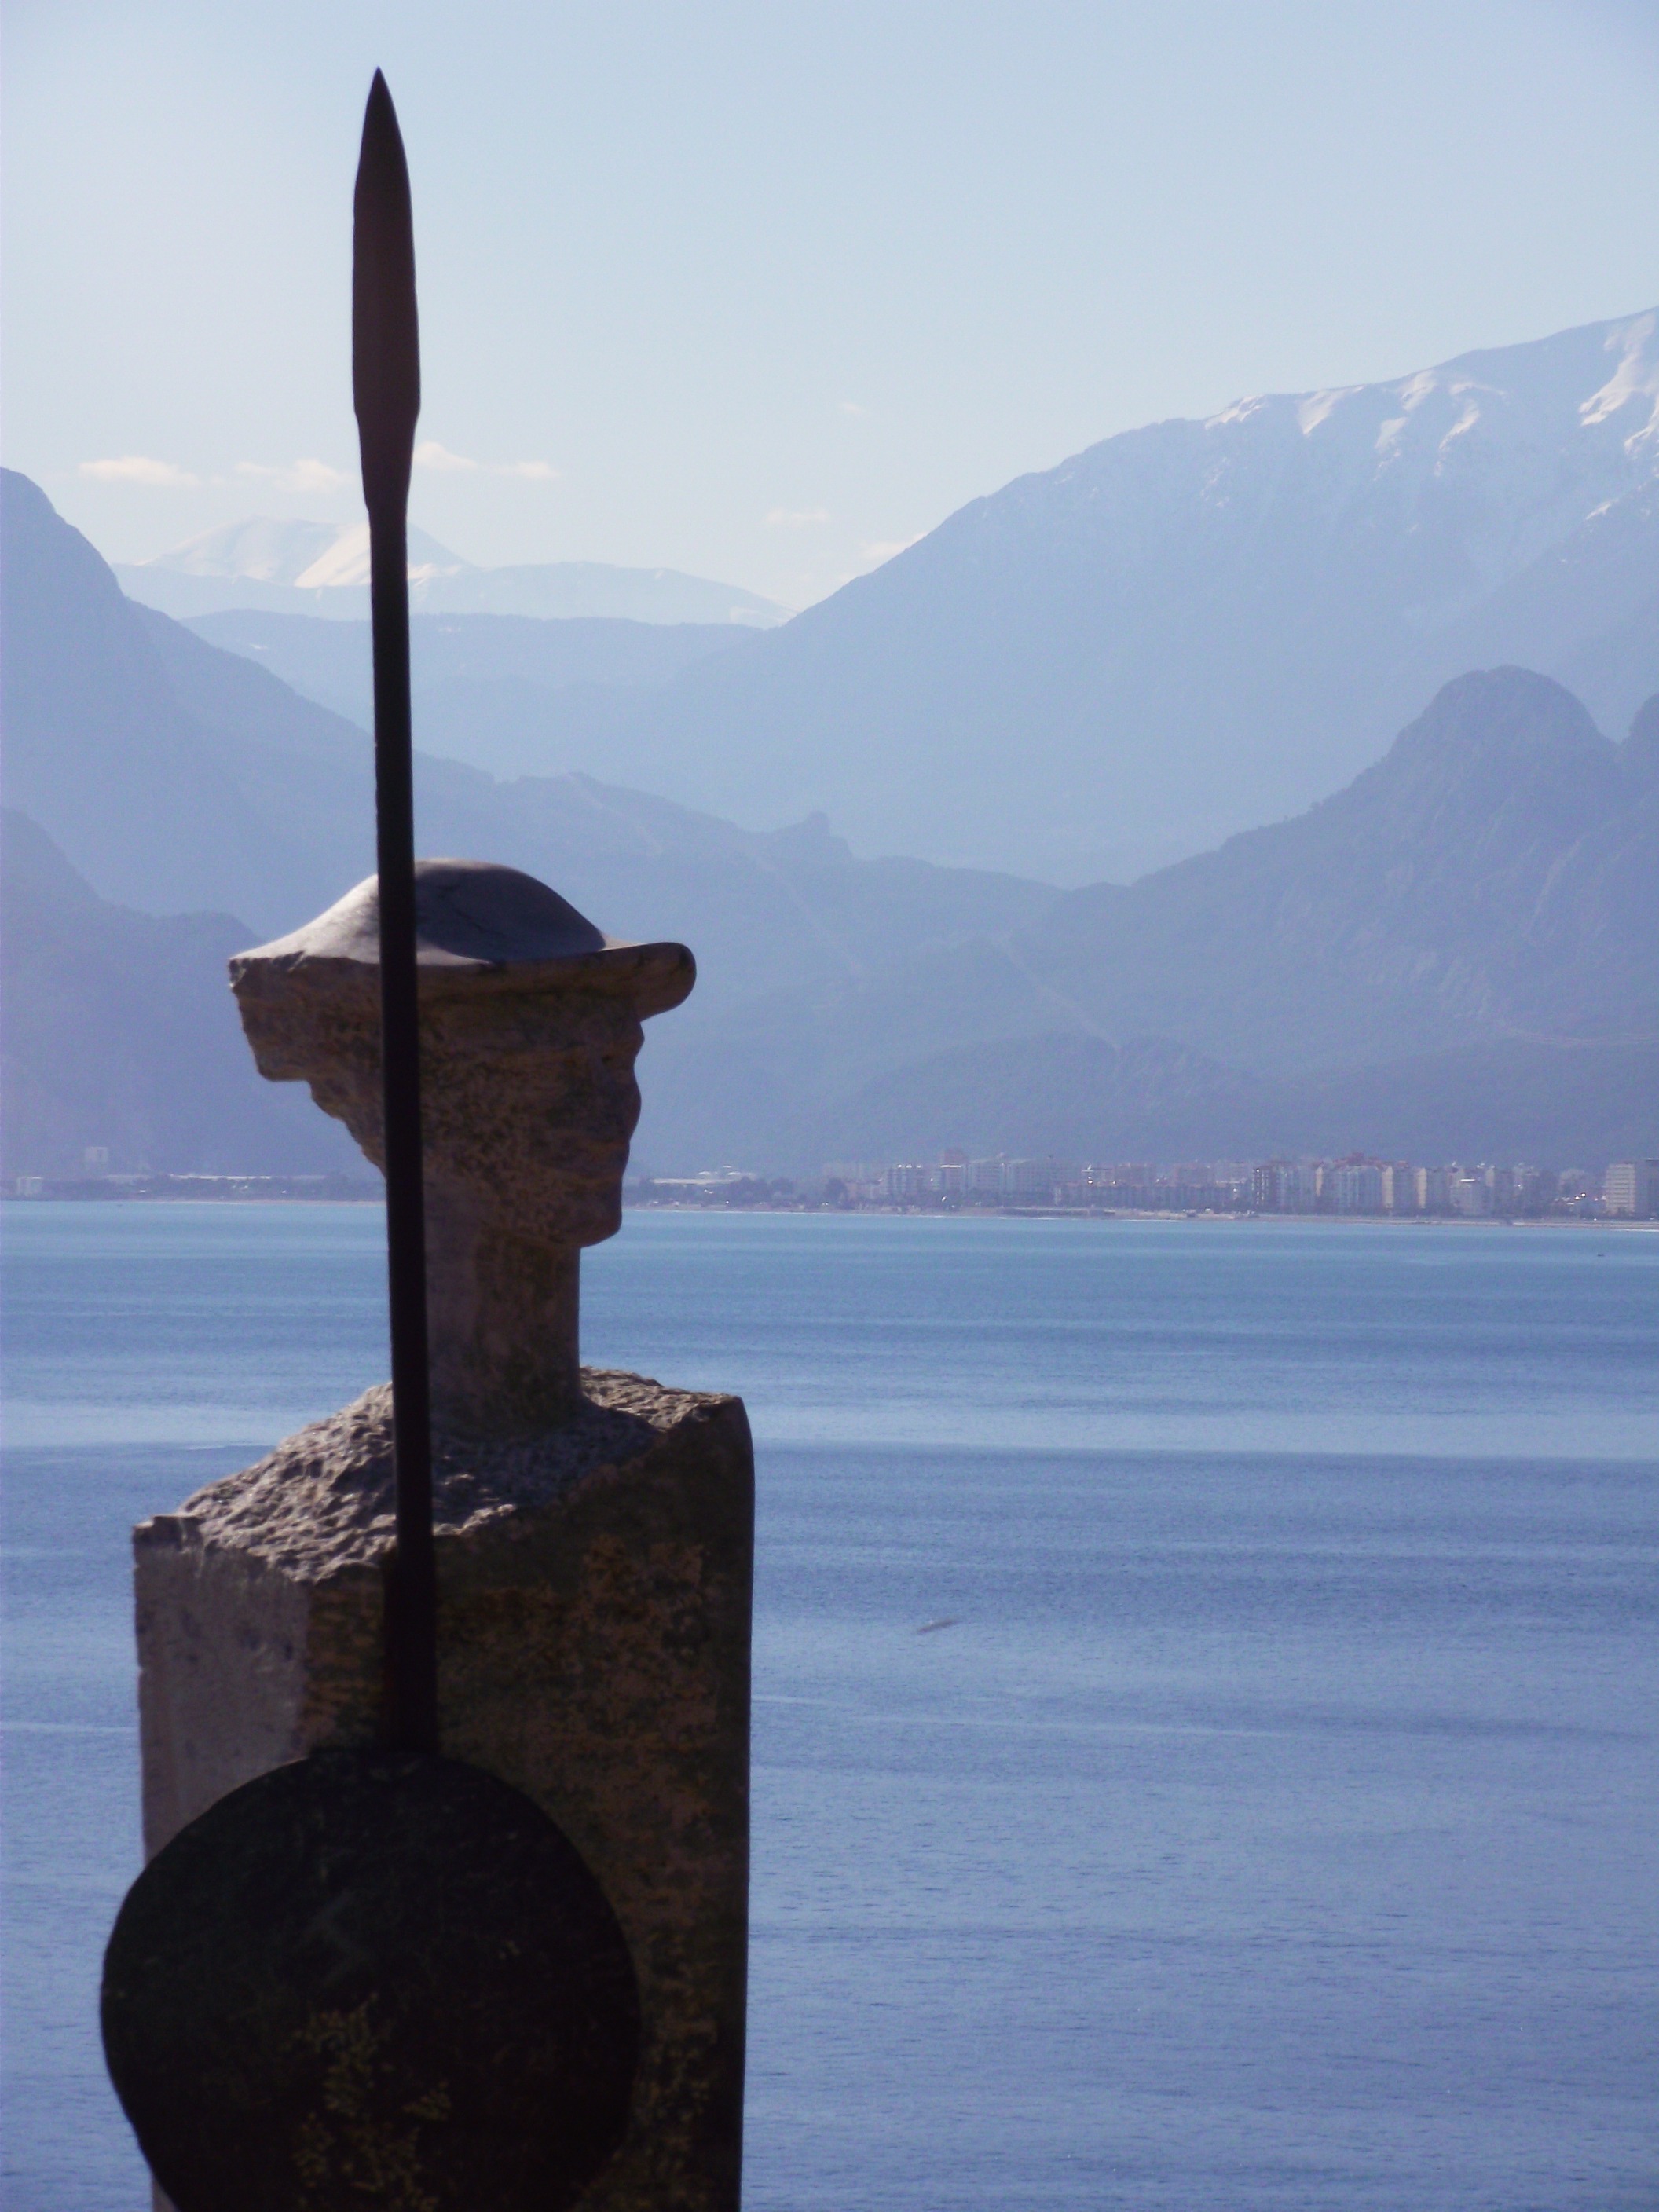
sea, coast, rock, mountain, lake, reflection, tower, blue, sculpture, antalya, karaalioglu park